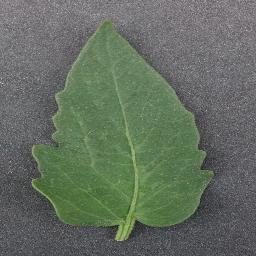
Label: Tomato___healthy